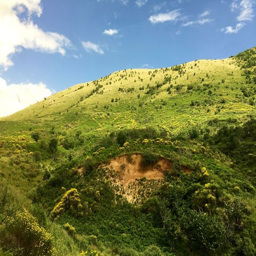
reasons to country this summer bored panda tired of the beaches ? let 's head to the mountains !